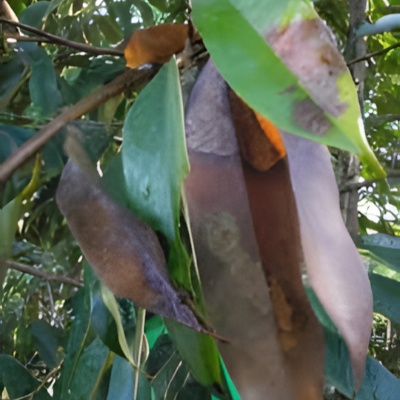
Label: Leaf_Rhizoctonia